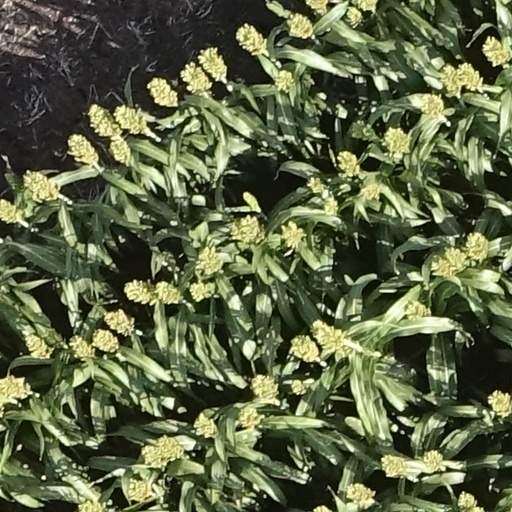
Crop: sorghum